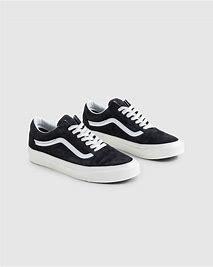
Brand: Vans
Model: UA Old Skool 36 DX